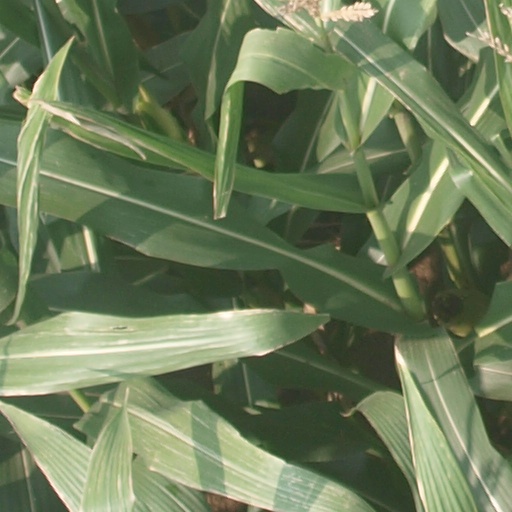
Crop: maize; corn